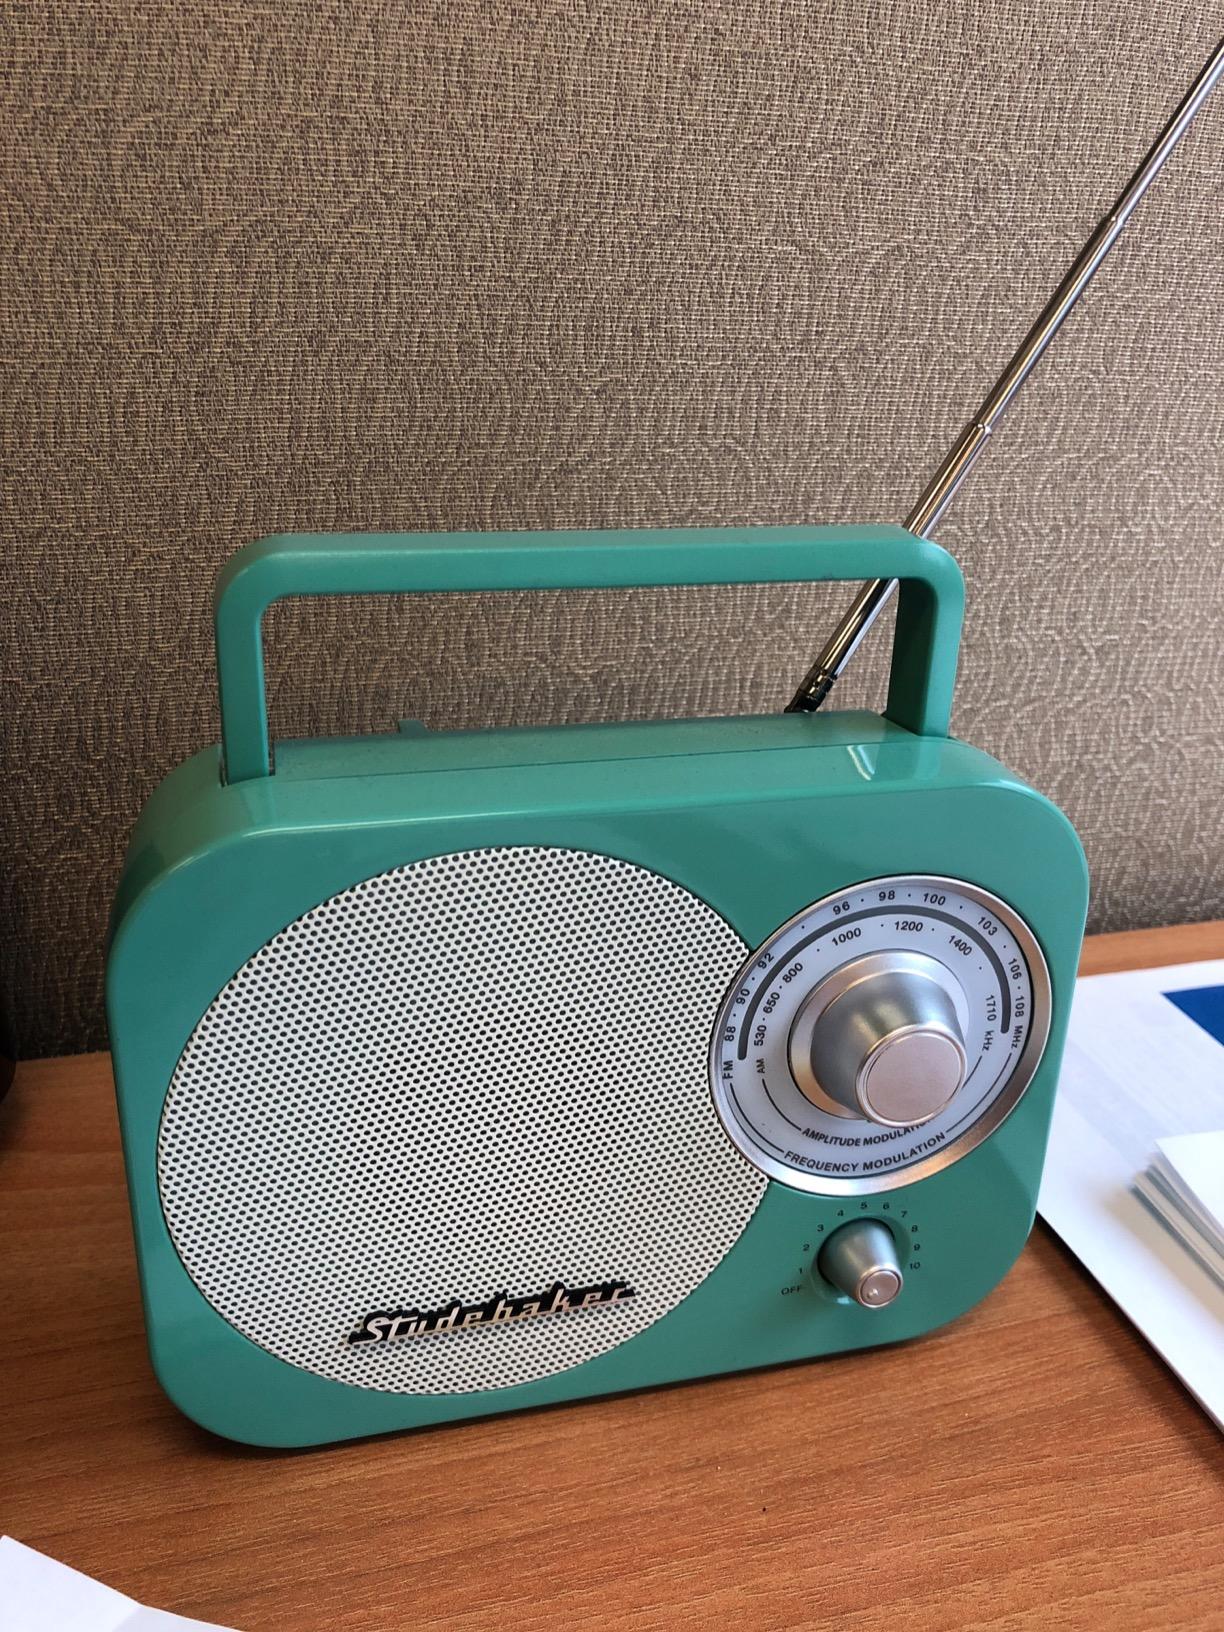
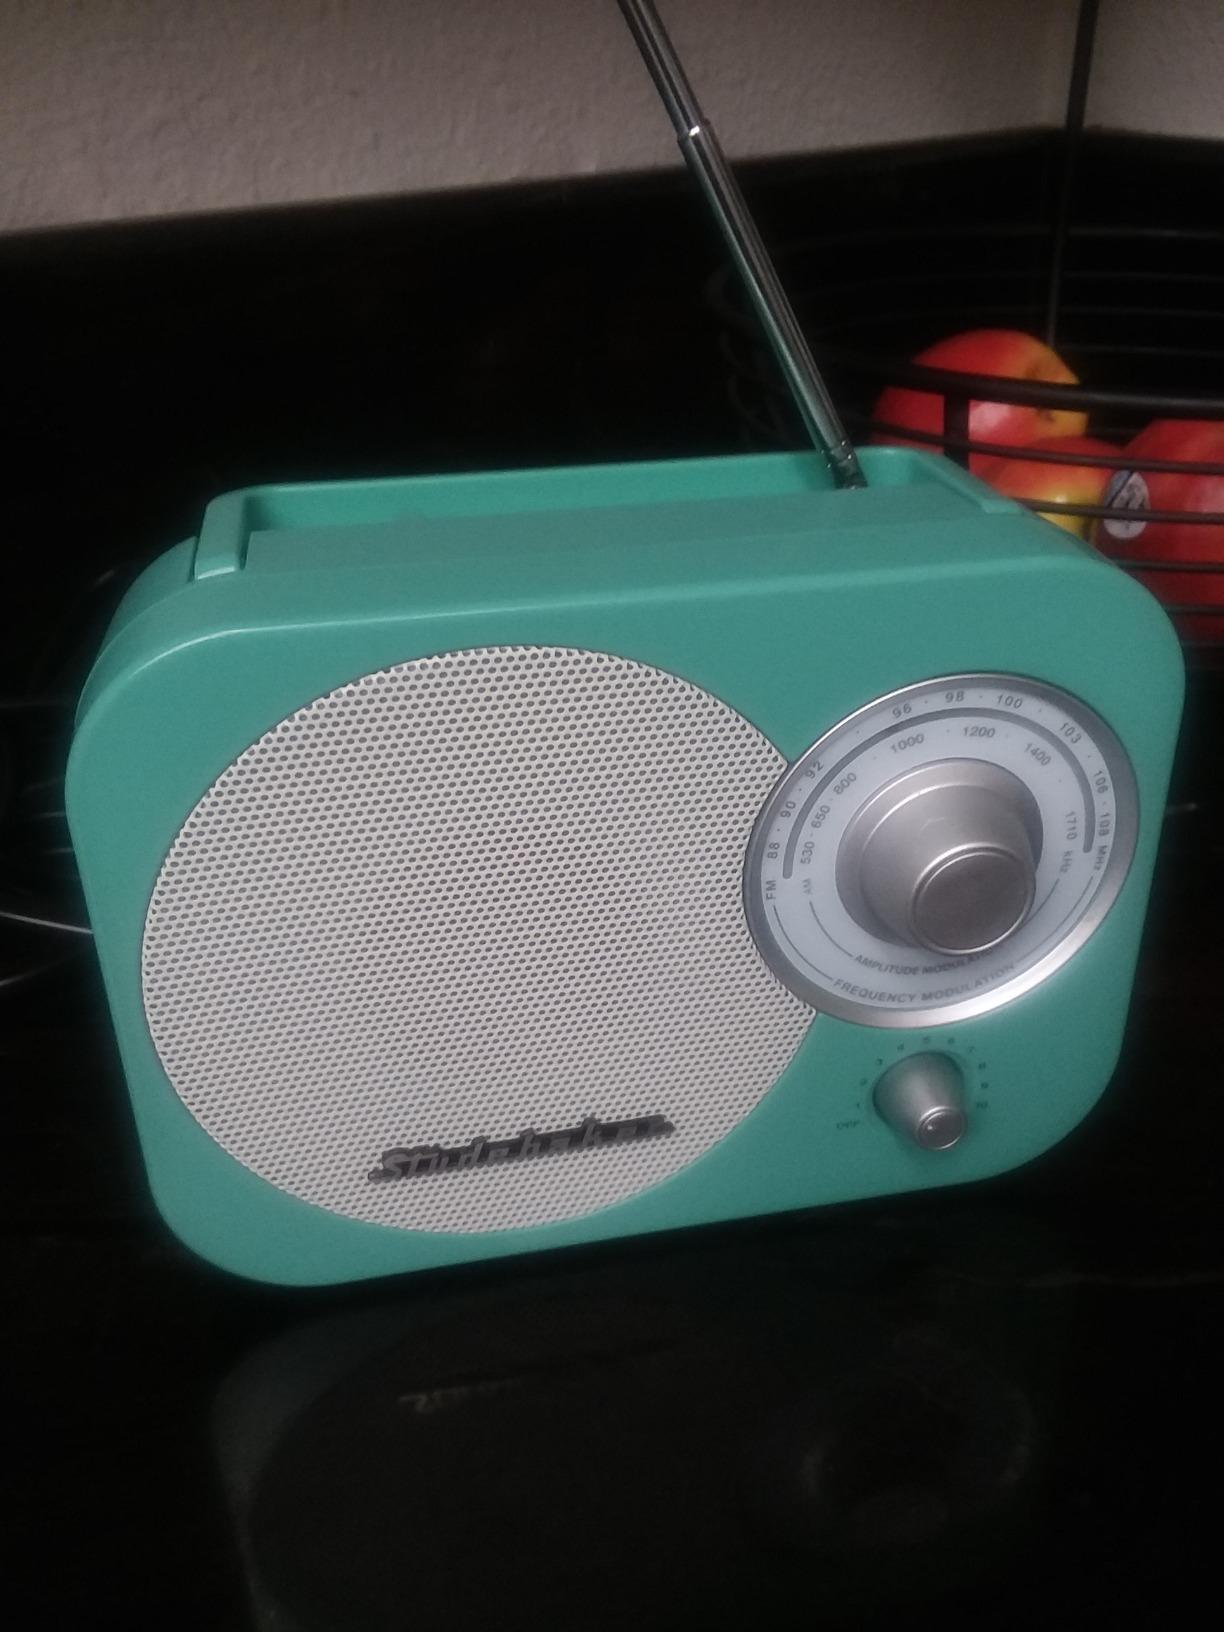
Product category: radio
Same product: yes